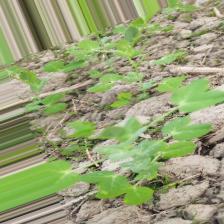
Label: Powdery Mildew